Le Villi

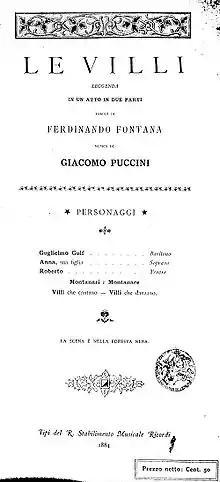
Front cover of the first printed libretto

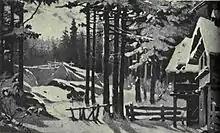
Water-colour sketch by Adolf Hohenstein for the setting of act 2

Family and guests dance at a celebration of the engagement in marriage of Roberto and Anna. Roberto must leave before the ceremony to collect an inheritance, and Anna worries that she will never see him again (Aria: "Se come voi piccina"). Roberto comforts Anna telling her that it will be fine and they will marry when he returns from Mainz. Anna tells Roberto of her dreams of him dying but Roberto tells Anna that she should not worry about his love failing and that she may doubt her God but not his love for her. The crowd returns and Anna is still worried about Roberto leaving. Roberto then asks Guglielmo, Anna's father, to bless them before his journey and Roberto sets off for Mainz.